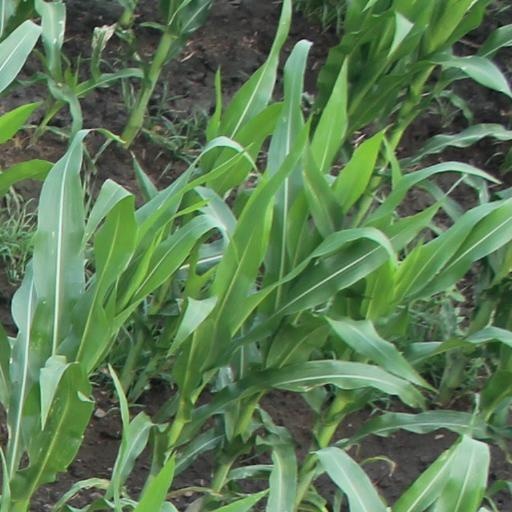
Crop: maize; corn